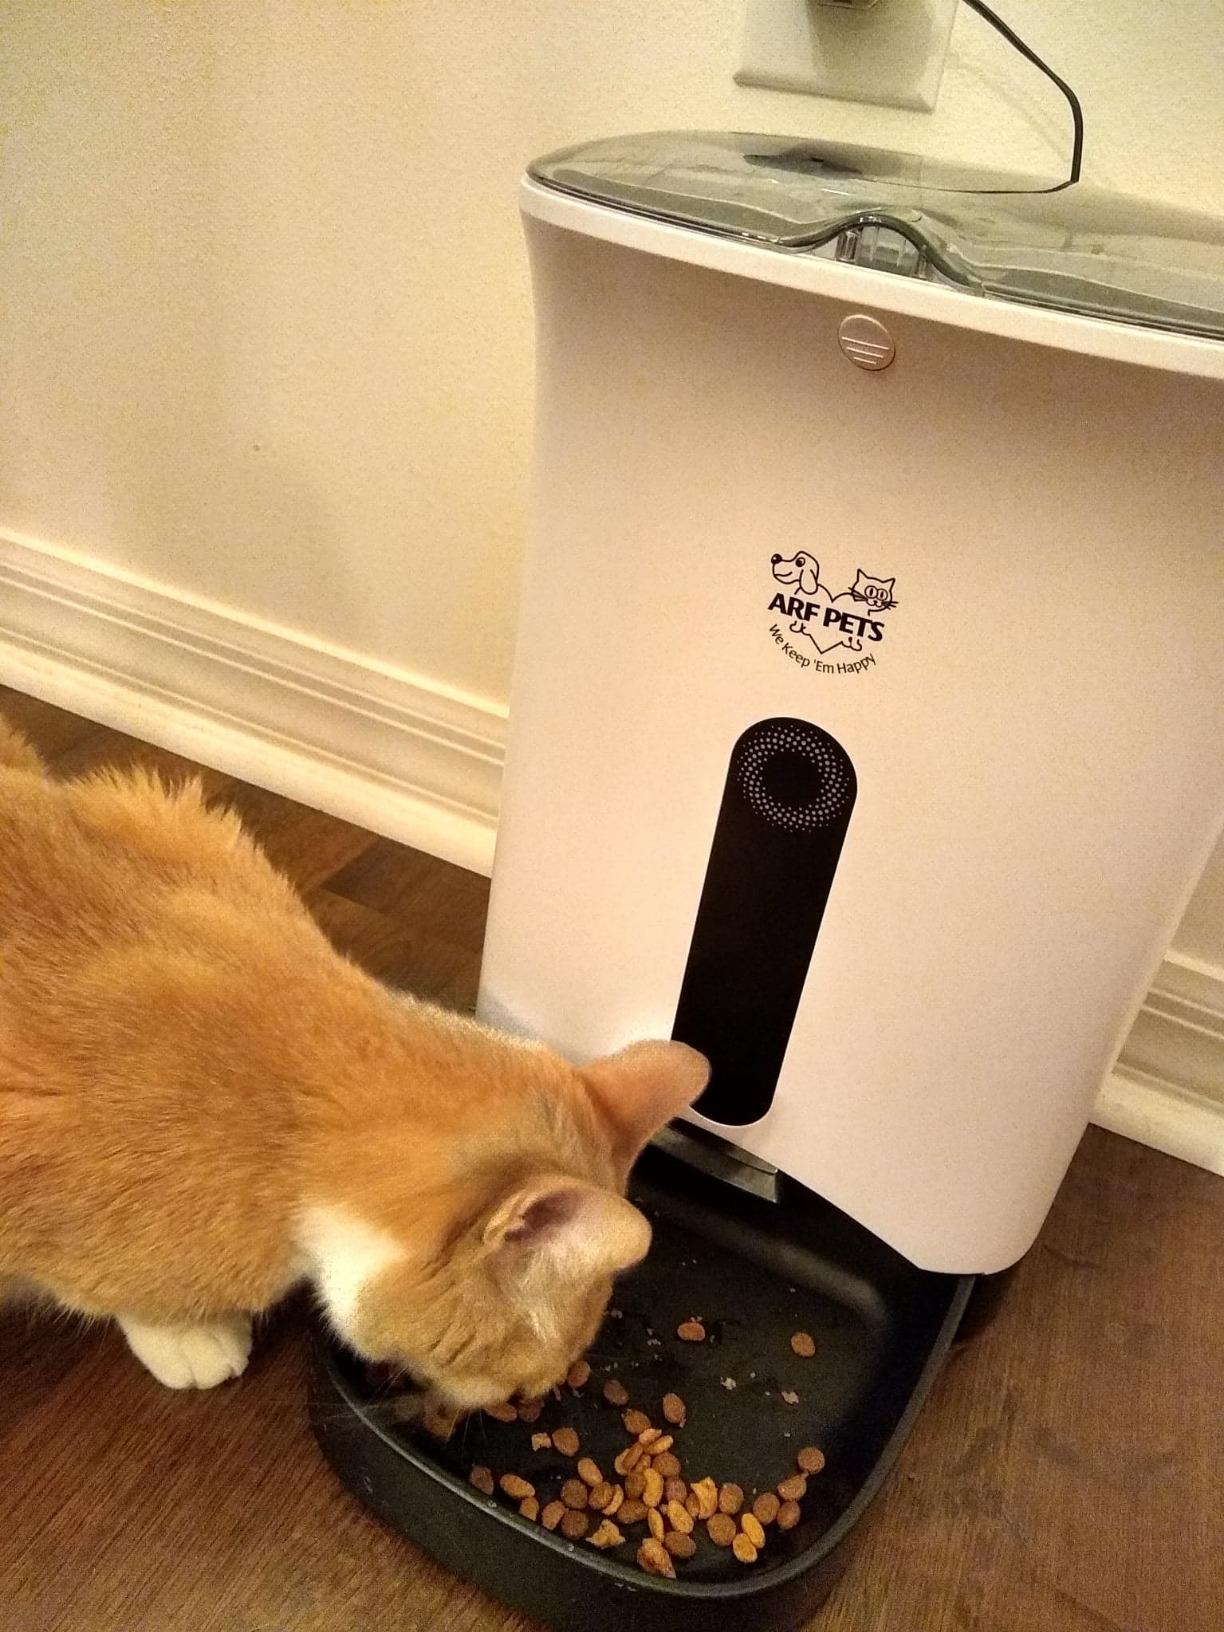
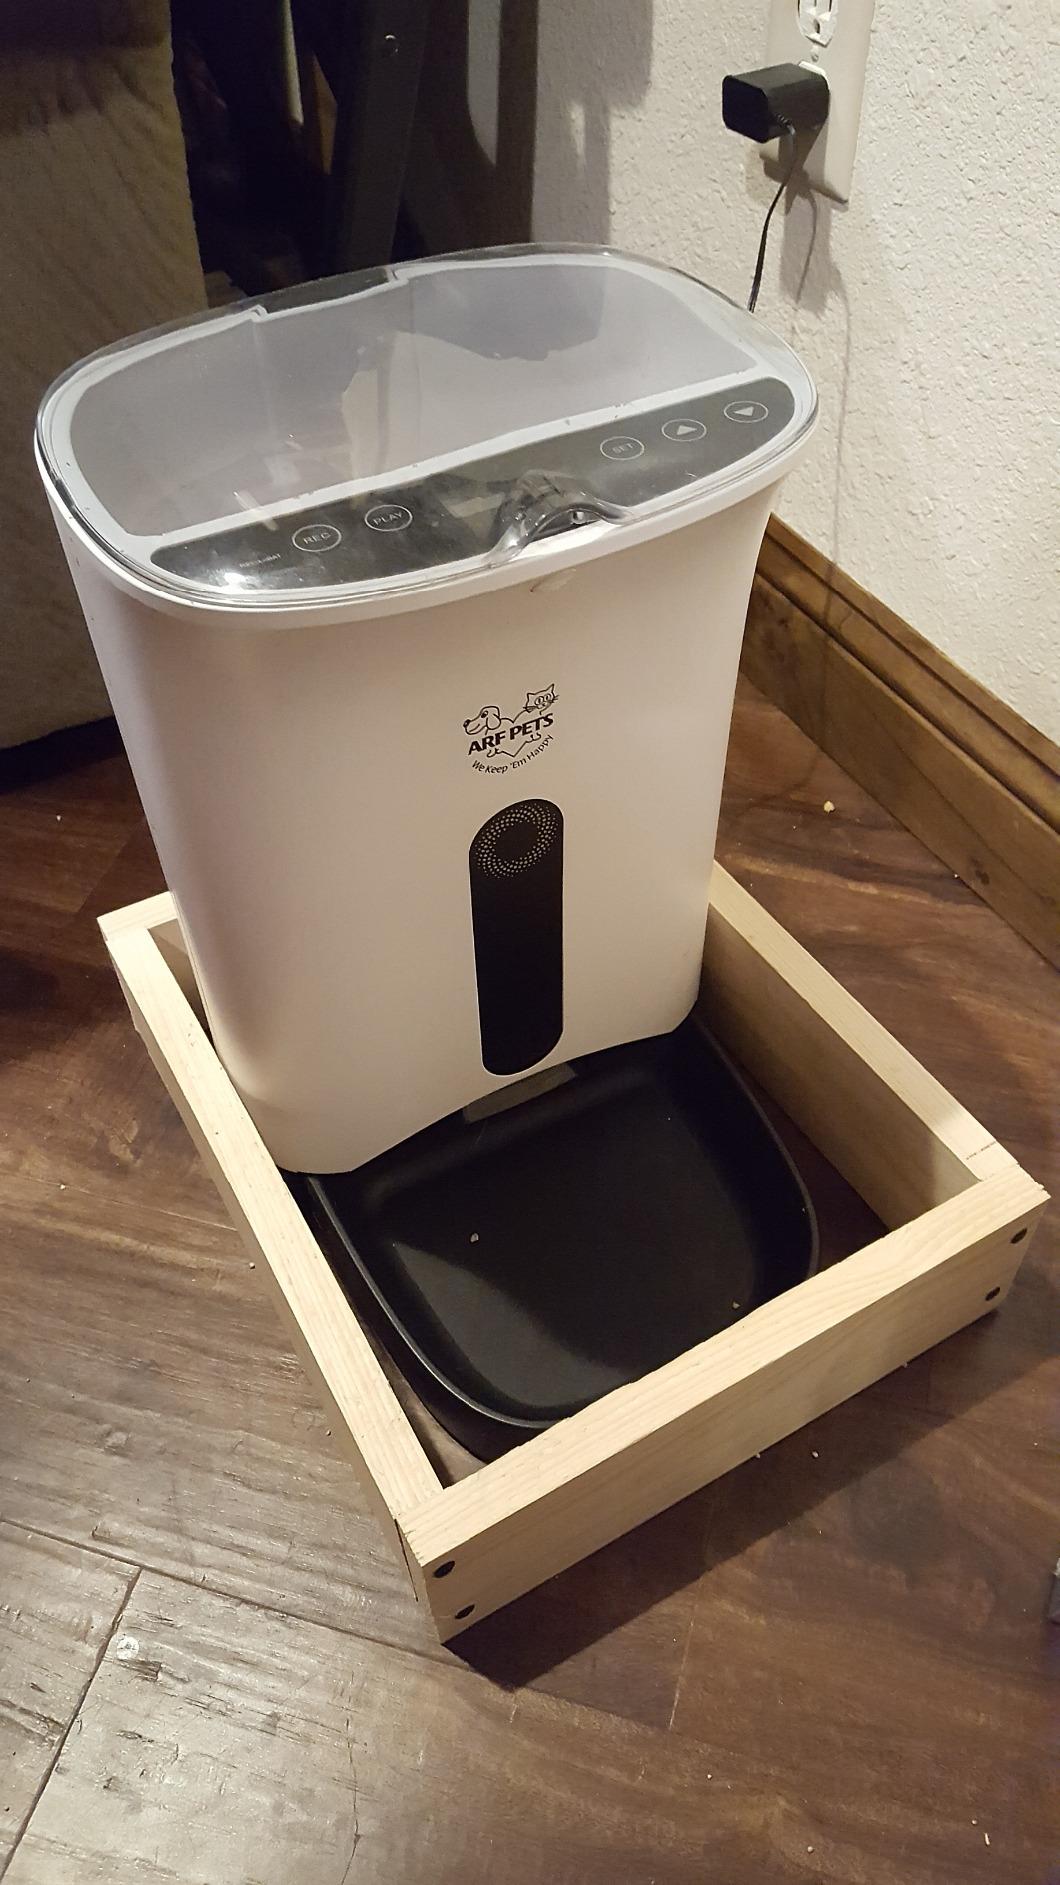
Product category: items_feeder
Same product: yes